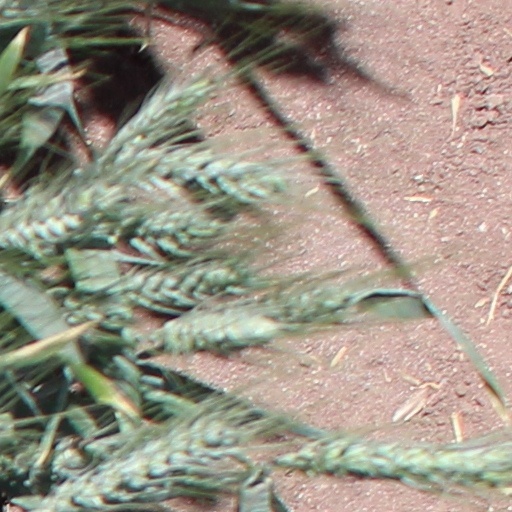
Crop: wheat